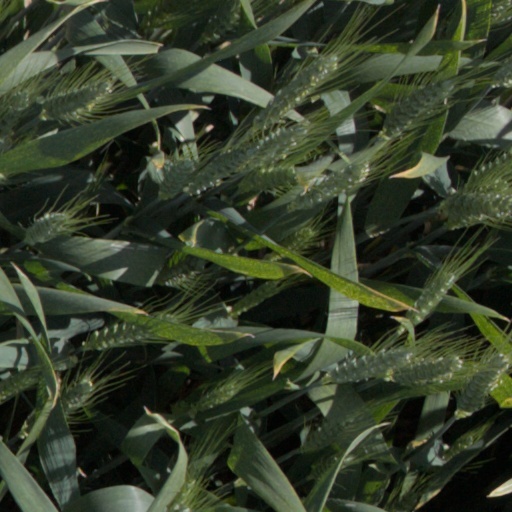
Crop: wheat